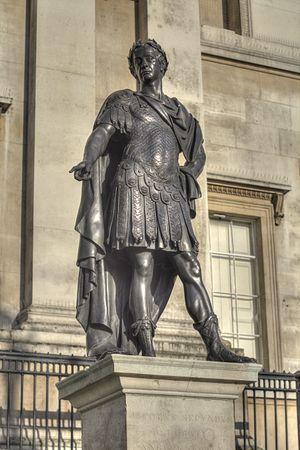
La statue de Jacques II est une sculpture en bronze située dans le jardin devant la National Gallery à Trafalgar Square, Londres, Royaume-Uni. Probablement inspirée des statues françaises de la même période, elle représente le roi Jacques II d'Angleterre en empereur romain, portant une armure romaine et une couronne de laurier. À l'origine, elle le représentait également tenant un bâton de commandement. La statue fut réalisée par le célèbre sculpteur bruxellois Pierre Van Dievoet et par Laurent Vander Meulen de Malines pour l'atelier de Grinling Gibbons. La statue a été déplacée à plusieurs reprises depuis qu'elle a été érigée pour la première fois devant l'ancien palais de Whitehall en 1686, deux ans seulement avant la destitution de Jacques II.